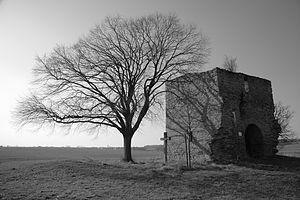
La ruine de l'église à Emmerke prés de Borgentreich, arrondissement d'Höxter, Rhénanie-du-Nord-Westphalie, Allemagne. العربية